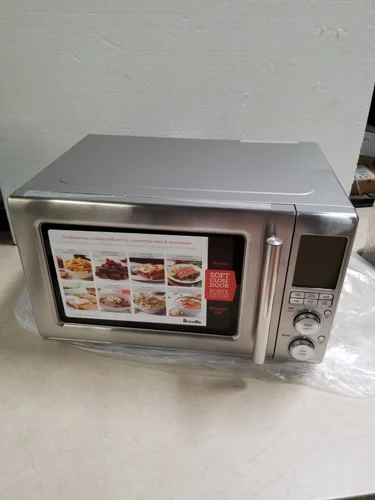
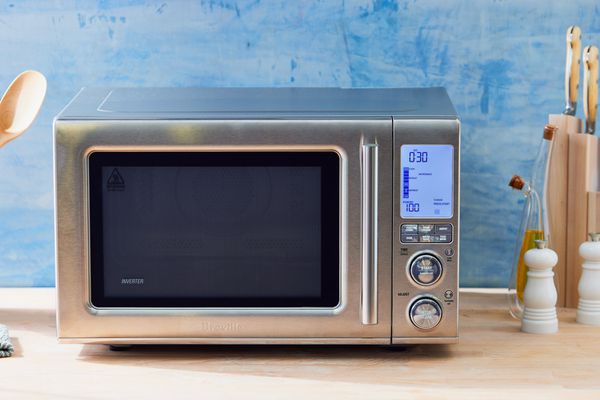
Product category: misc
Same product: yes